Droughts and famines in Russia and the Soviet Union

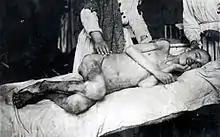
Starving boy, c. 1921

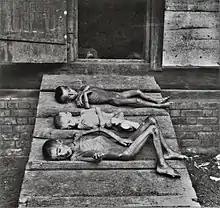
Three children who are dead from starvation, 1921

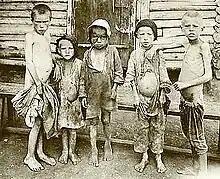
Starving children in 1922

The early 1920s saw a series of famines. The deadly Russian famine of 1921–1922 happened as a result of the ongoing civil war and garnered wide international attention, the most affected area being the Southeastern areas of European Russia (including the Volga region, especially the national republics of Idel-Ural, see 1921–22 famine in Tatarstan) and . An estimated 16 million people may have been affected. Fridtjof Nansen was honored with the 1922 Nobel Peace Prize, in part for his work as High Commissioner for Relief In Russia. Other organizations that helped to combat the Soviet famine were the International Save the Children Union and the International Committee of the Red Cross.